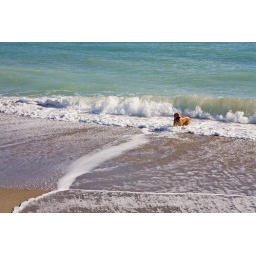
I like the way the water has spread out over the sand See the large size.